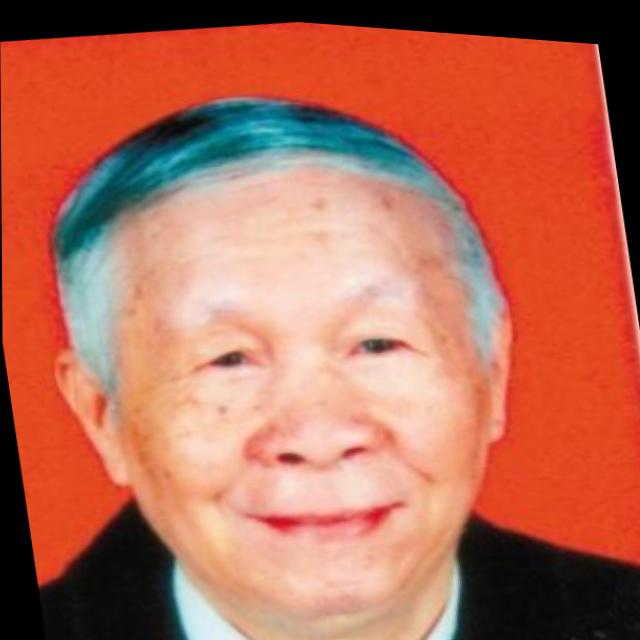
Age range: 65+